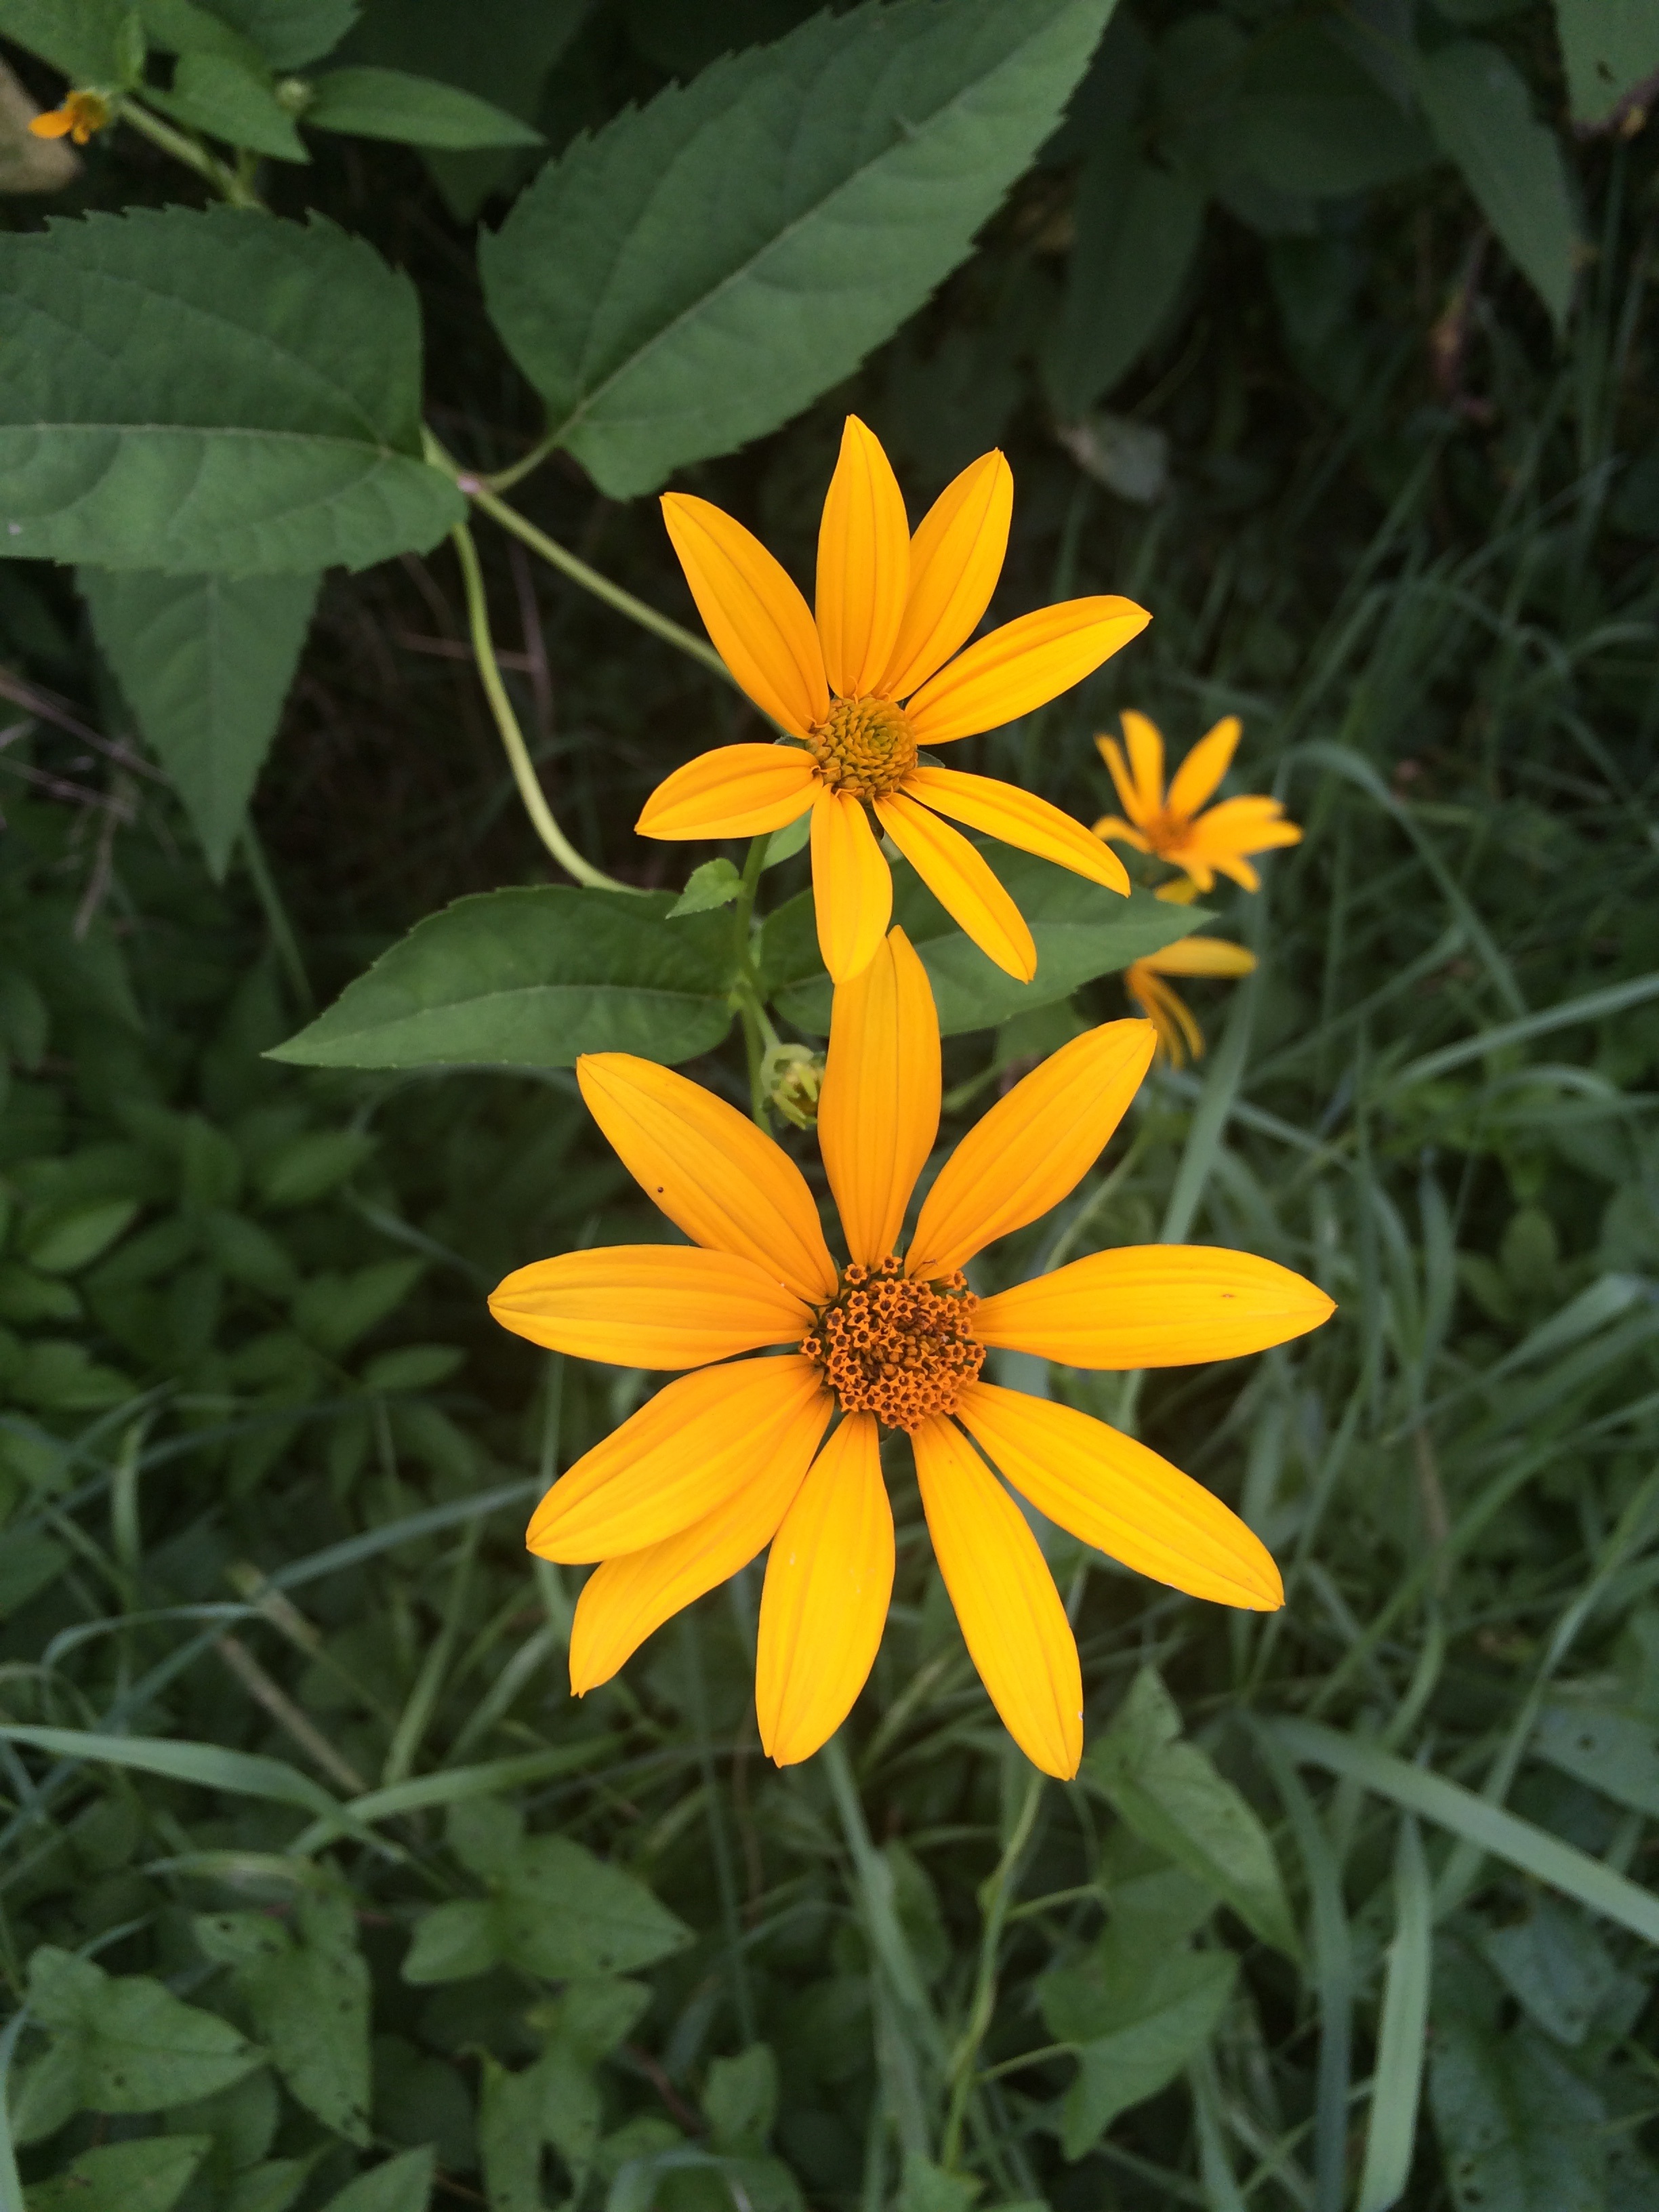
plant, flower, petal, herb, botany, yellow, flora, wildflower, wild flowers, sunny, yellow flowers, flowering plant, daisy family, annual plant, land plant